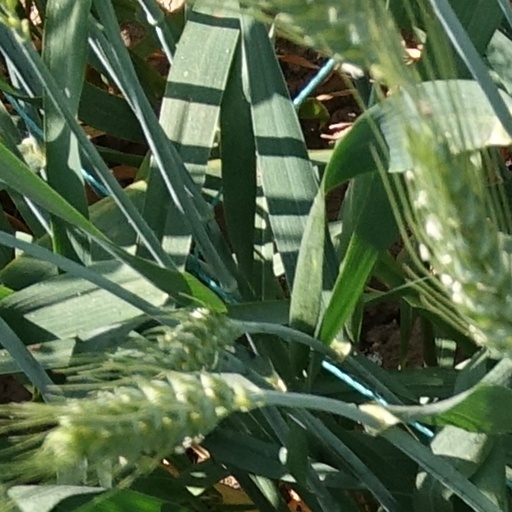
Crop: wheat